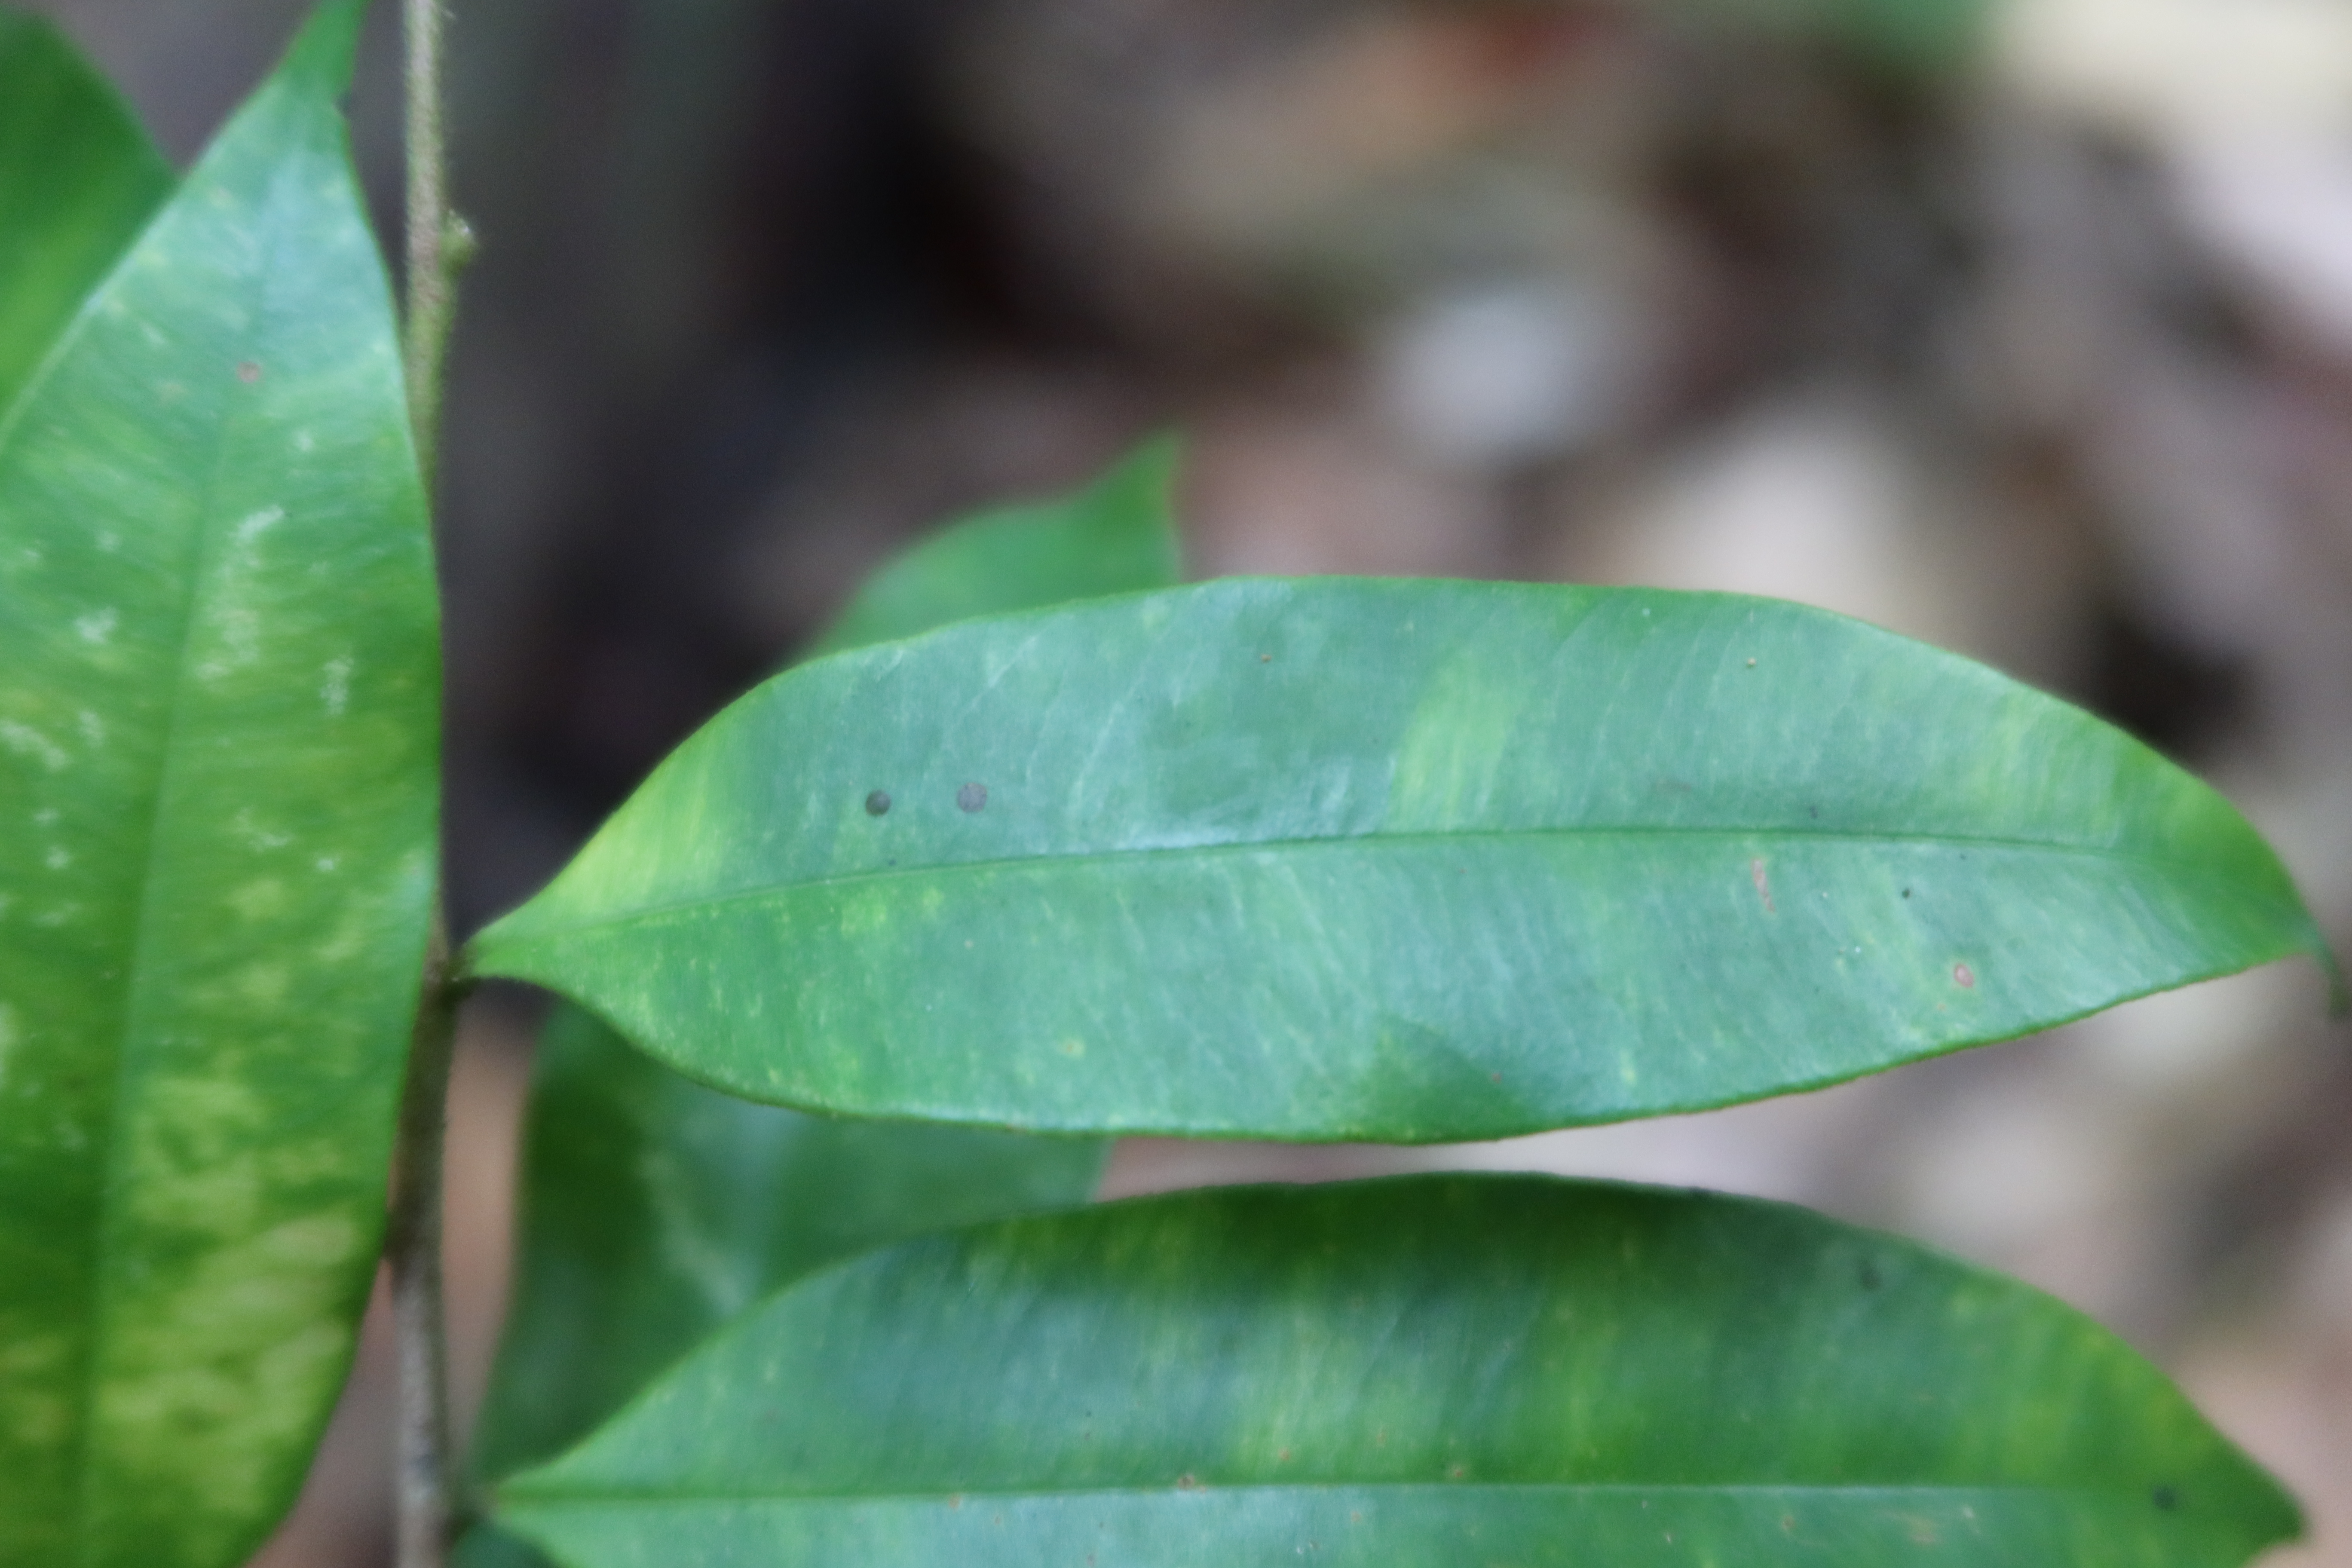
Label: Downy mildew